Sport in France

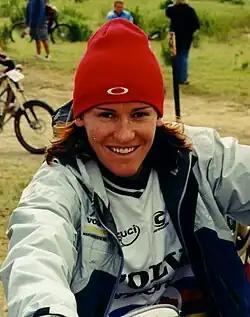
Anne-Caroline Chausson mountain biker and BMX racer, Olympic gold medalist.

The France men's national handball team is the first handball team to have held all three titles twice (the Danish women's team also held all three in 1997), and the only national team in its sport to hold six world titles and a total of thirteen medals at the World Men's Handball Championship. With a total of five medals, including three gold in 2008, 2012 and 2021, France is also the most successful handball team at the Summer Olympics. France was also recognized as the European champion of handball in 2006, 2010, 2014 and 2024.